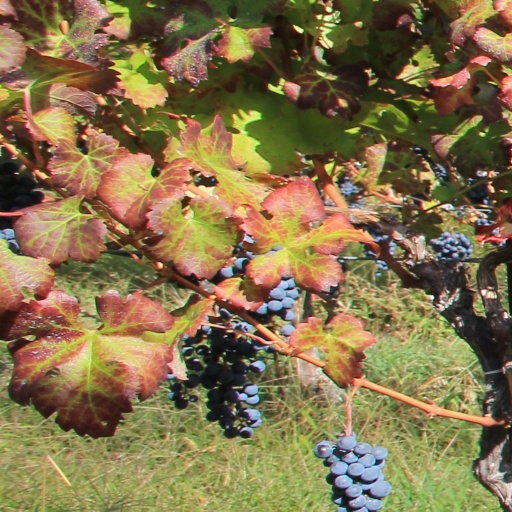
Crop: grape